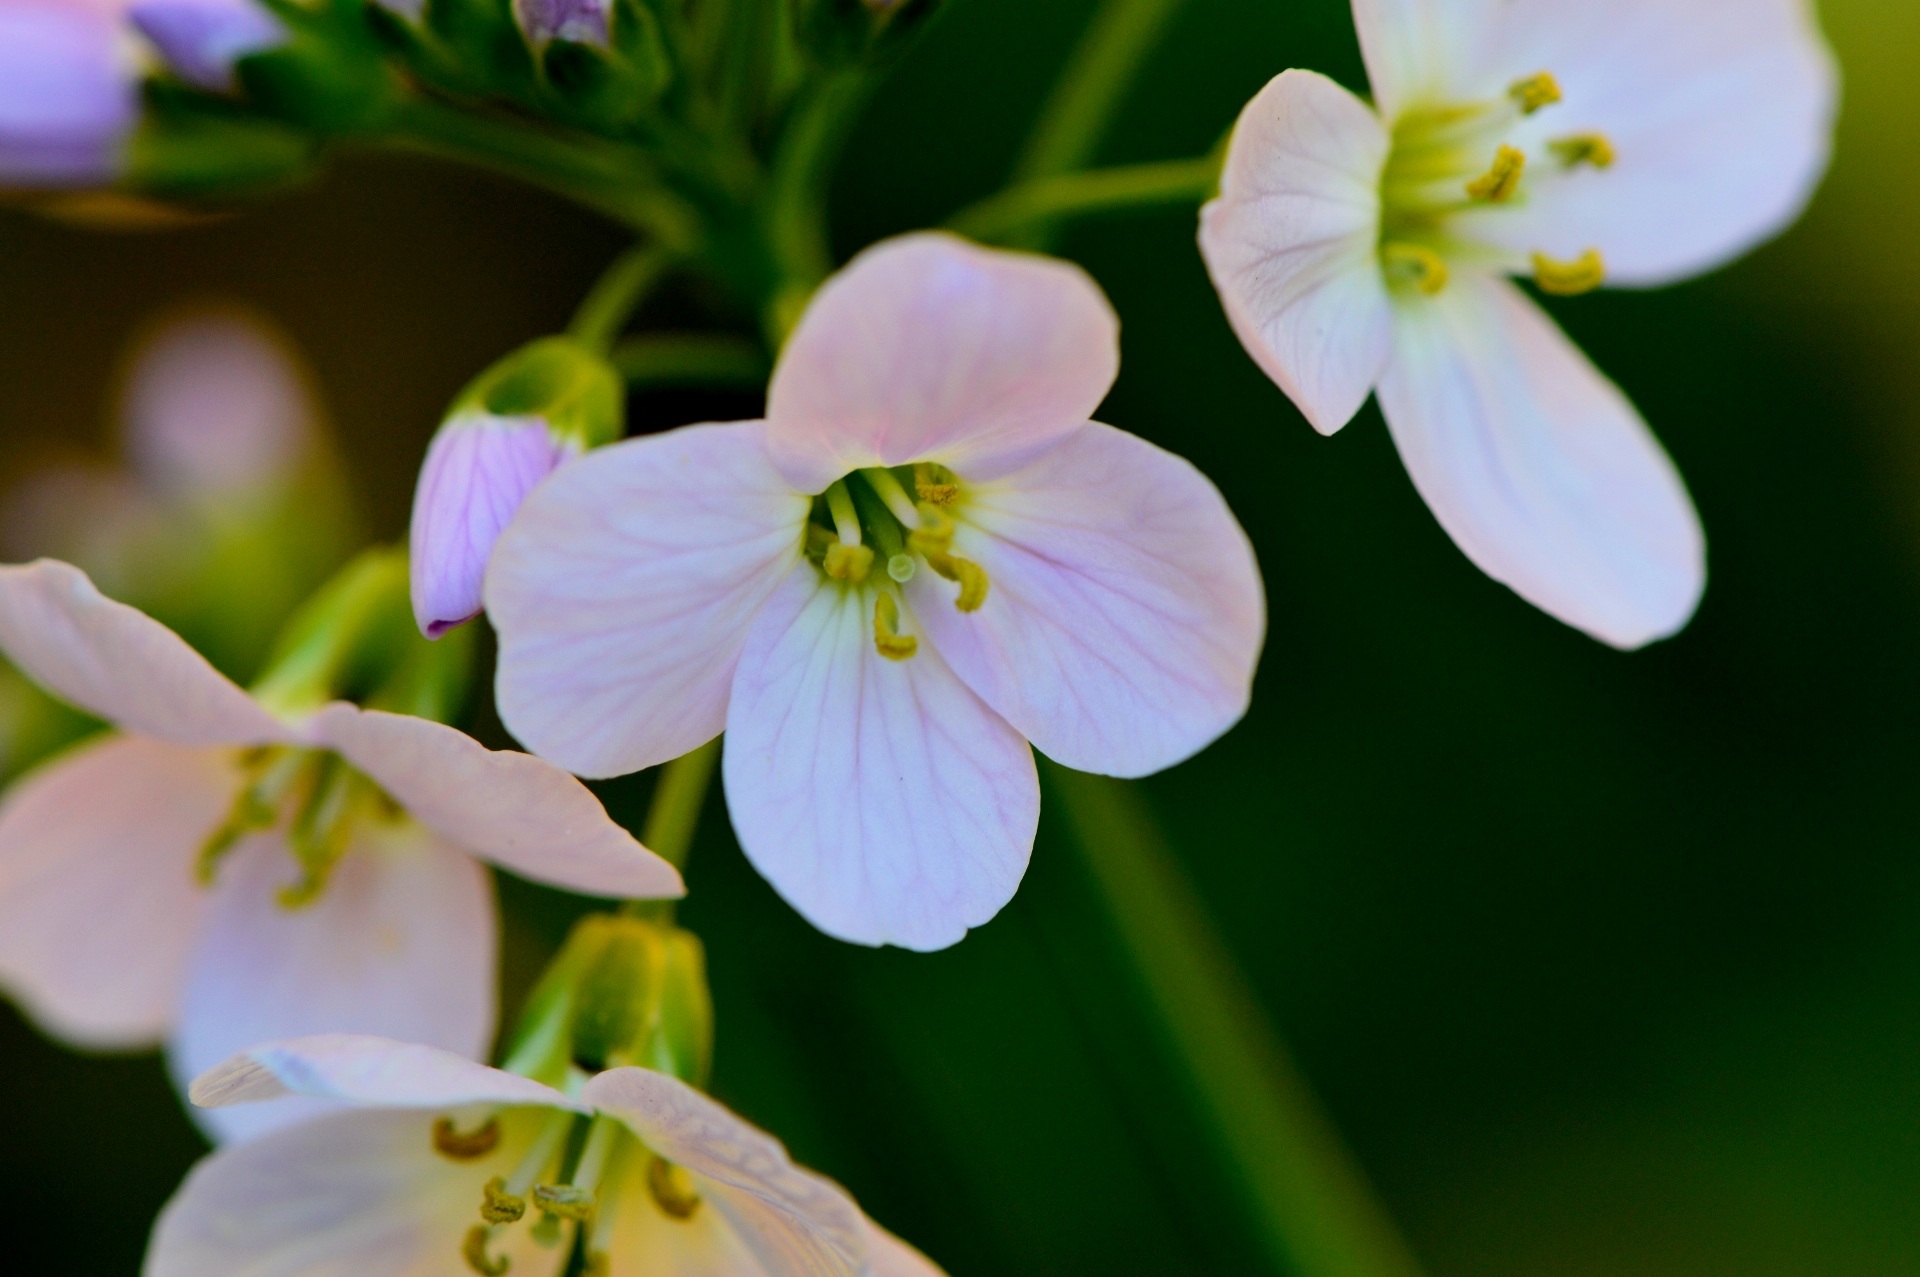
nature, blossom, plant, white, flower, petal, green, botany, garden, flora, wildflower, flowers, close up, viola, macro photography, flowering plant, land plant, violet family, dayflower family